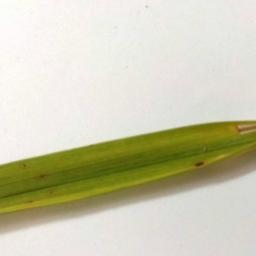
Label: Rice___Brown_Spot